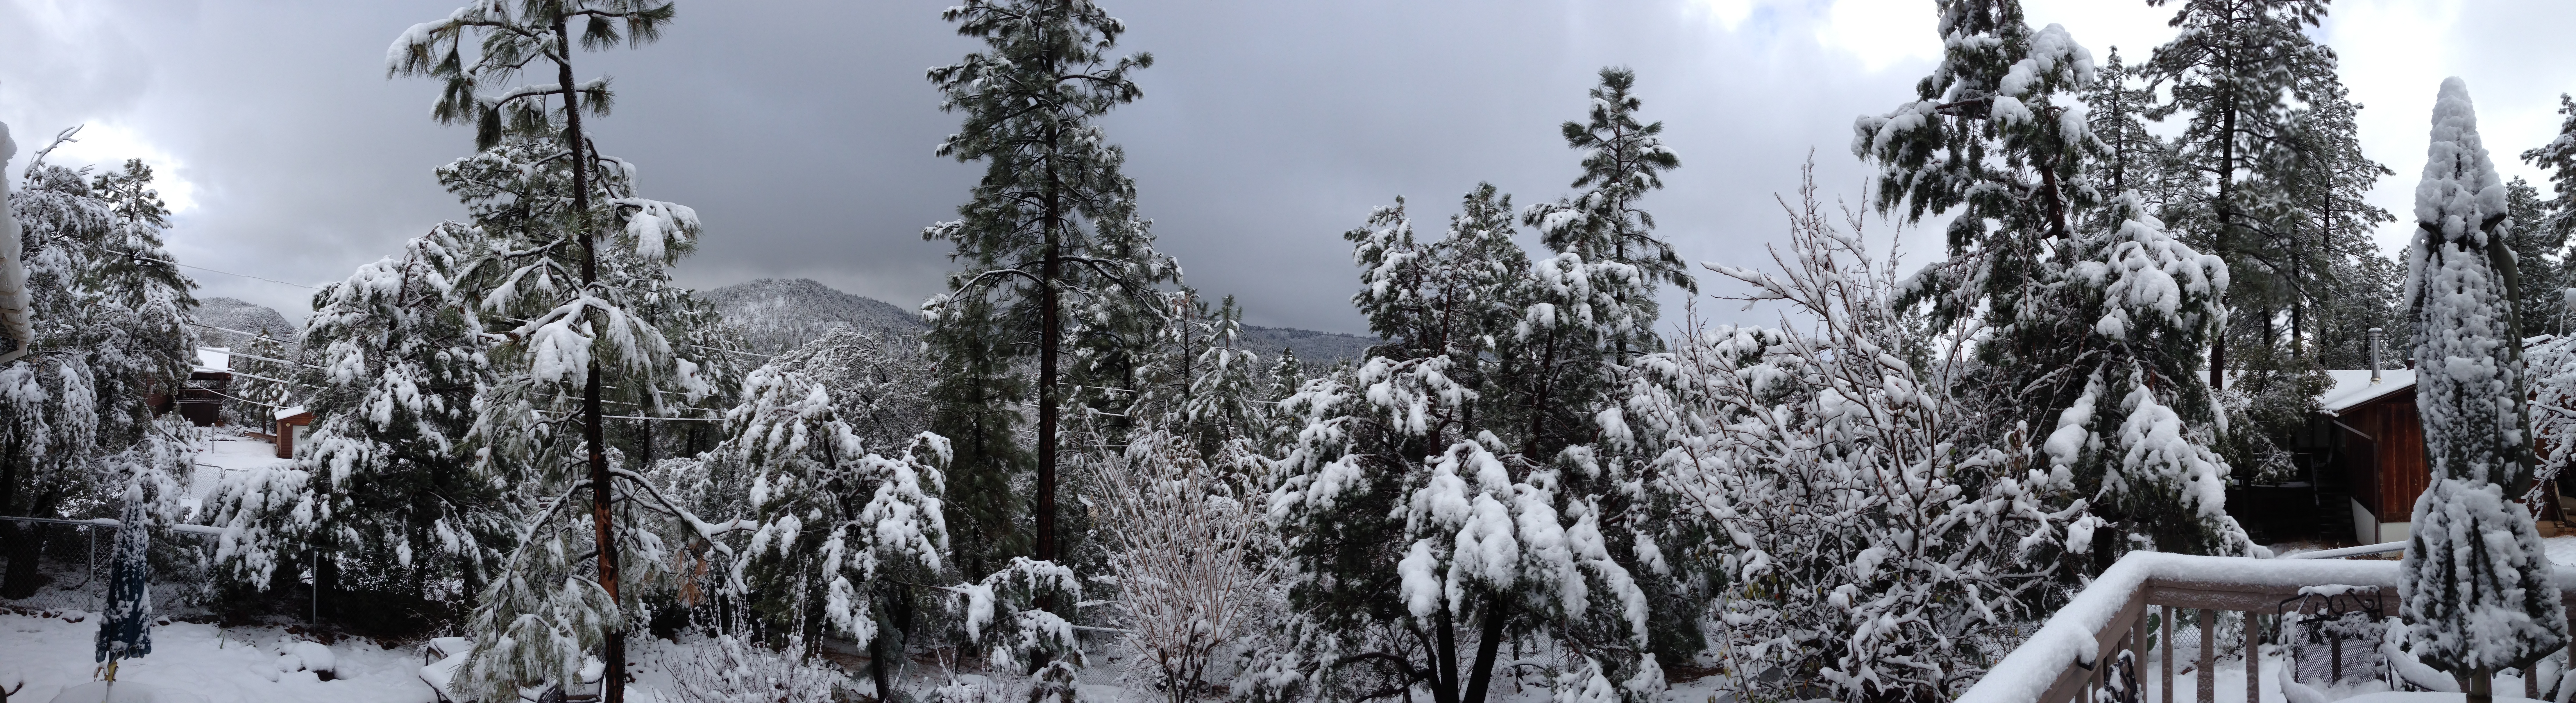
tree, forest, branch, snow, winter, weather, season, spruce, uploadedbyflickrmobile, habitat, ecosystem, biome, natural environment, geological phenomenon